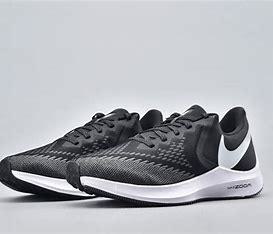
Brand: Nike
Model: Air Zoom Winflo 6